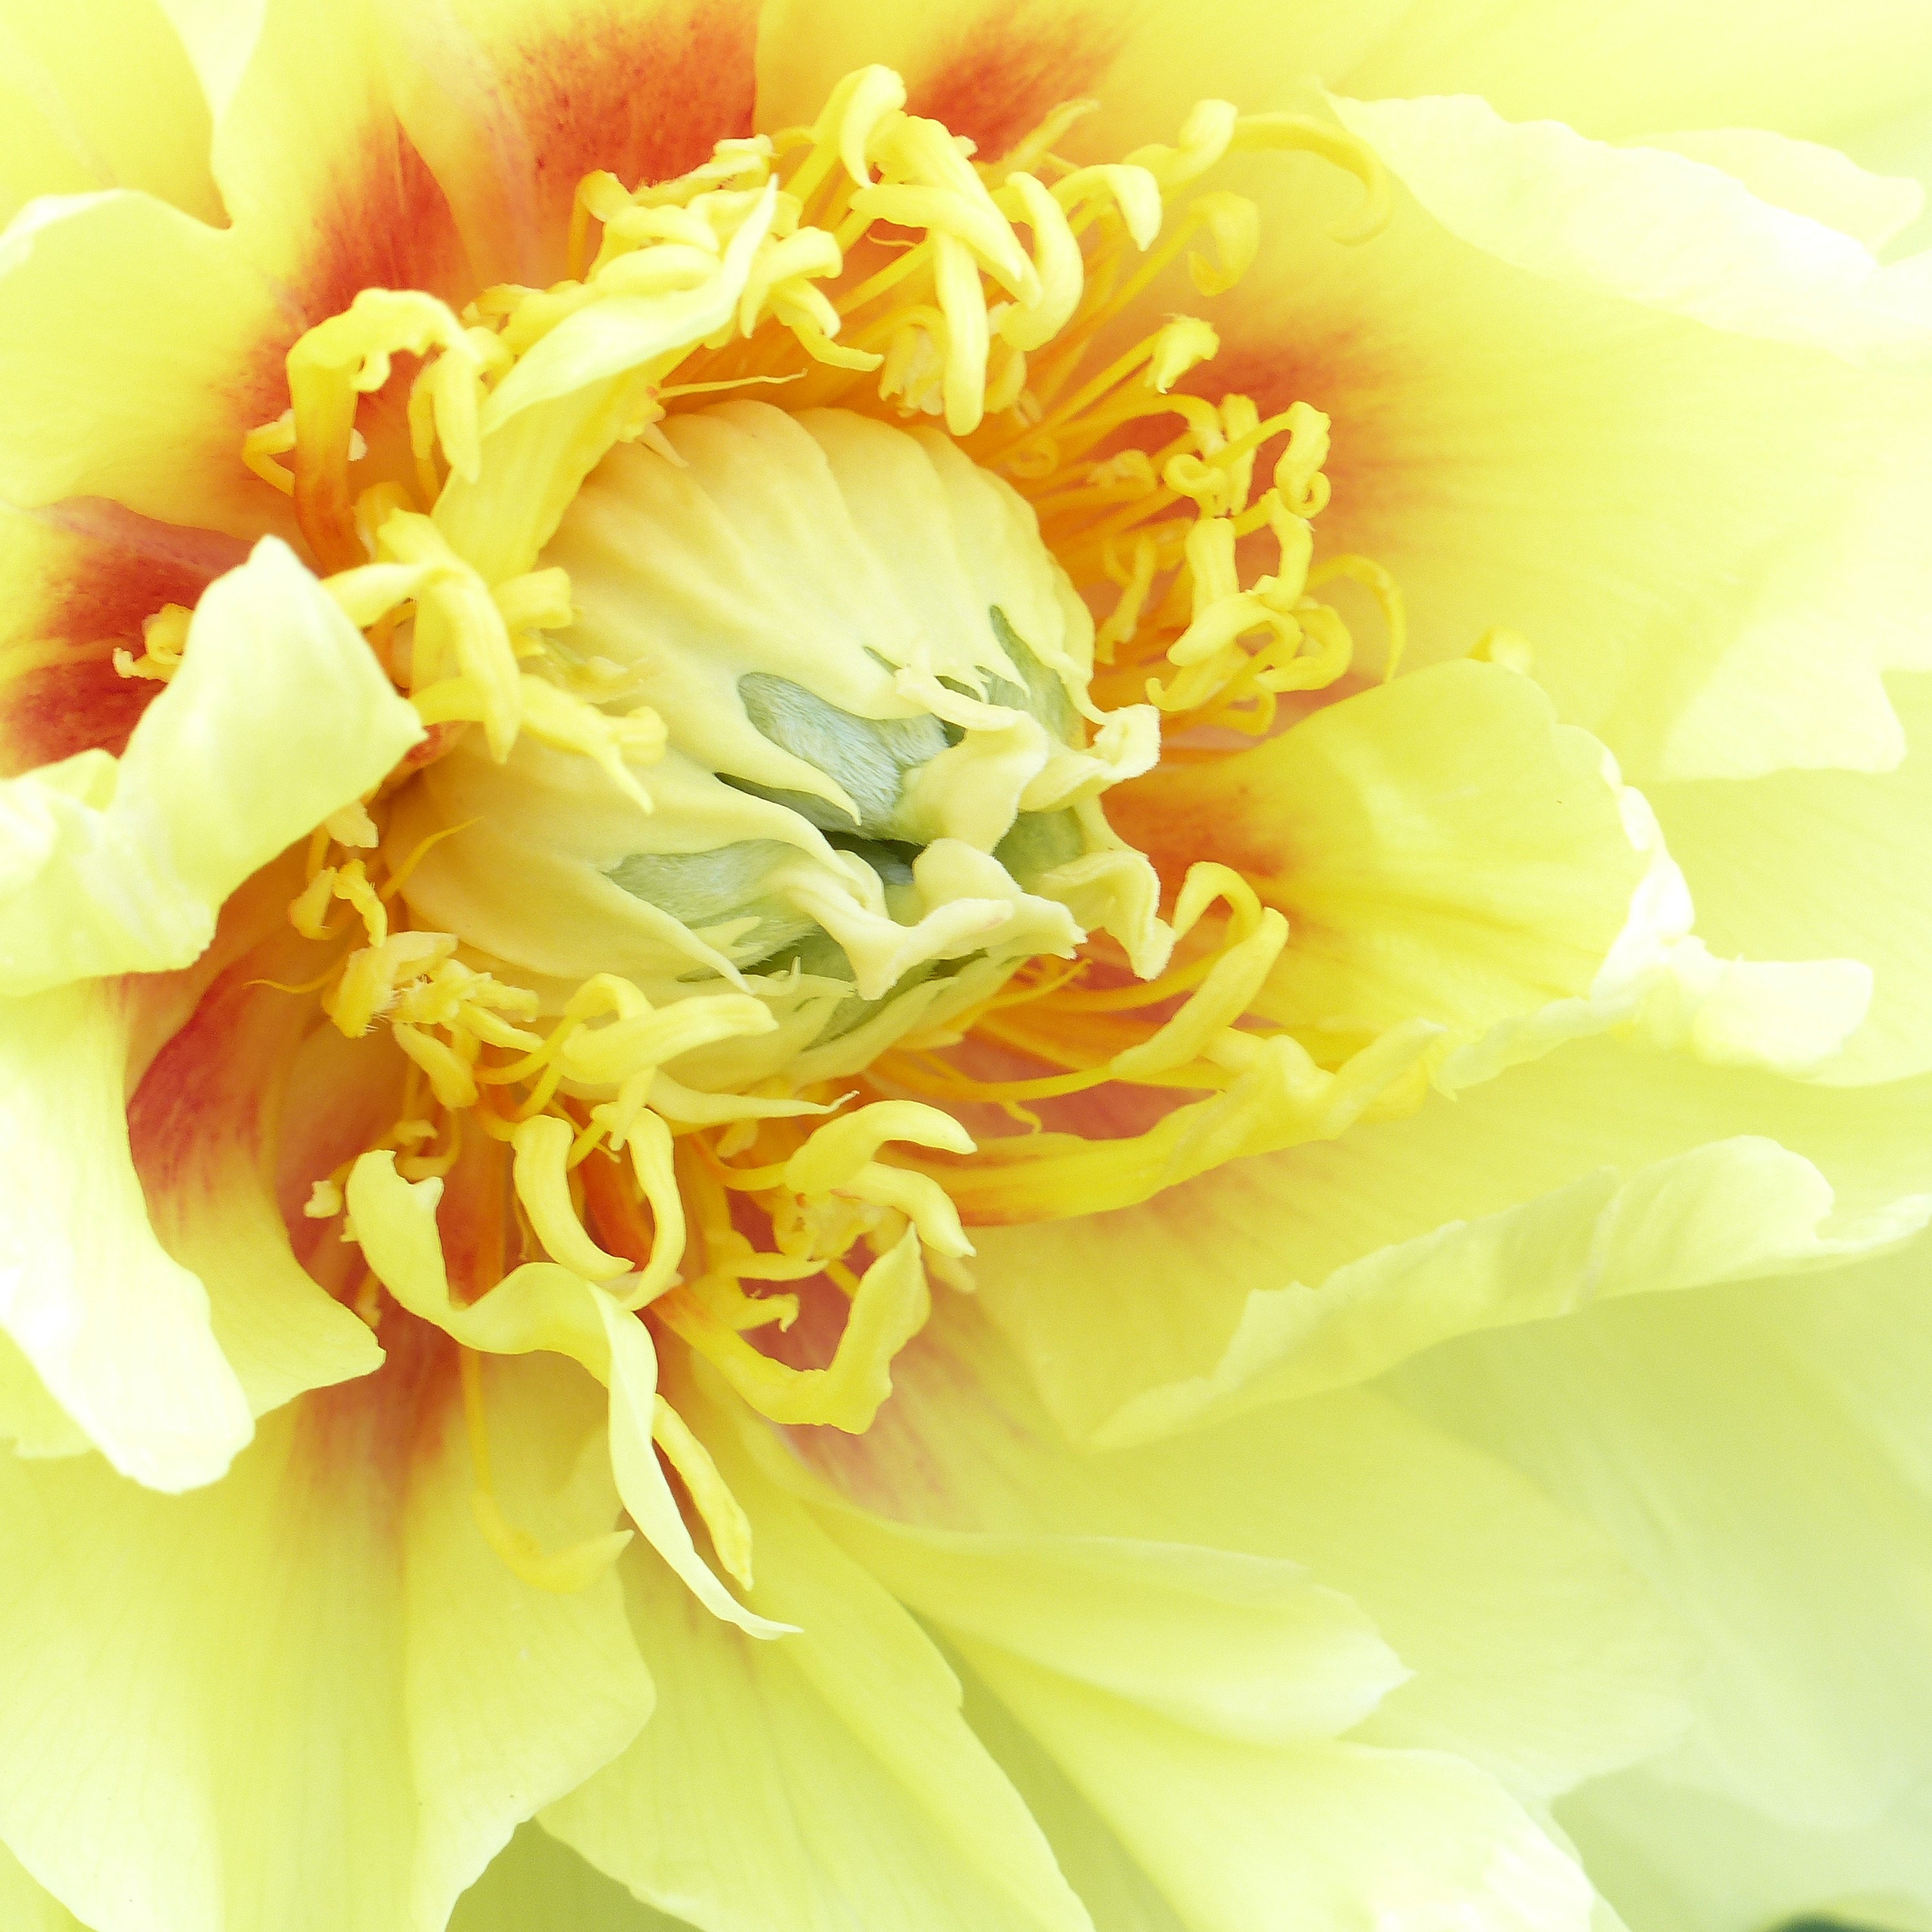
plant, flower, petal, spring, yellow, flowers, peony, macro photography, flowering plant, flower bouquet, land plant